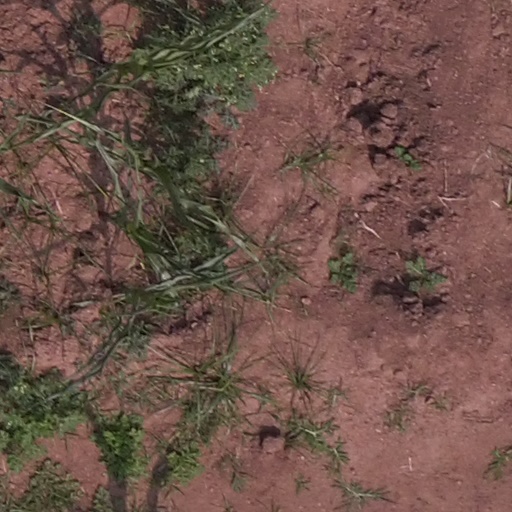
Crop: maize; corn